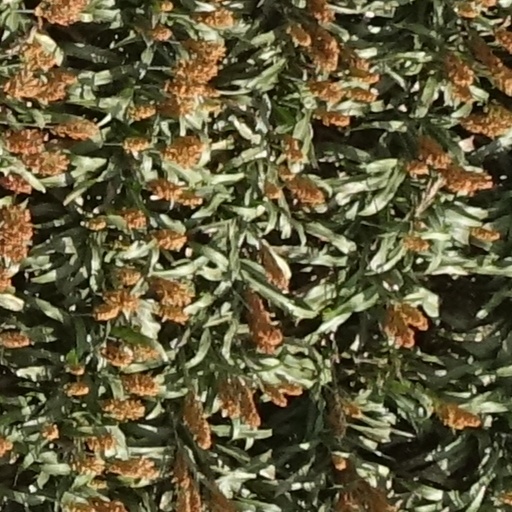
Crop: sorghum